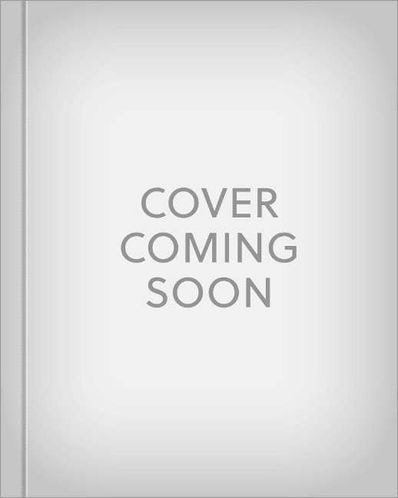
Anatomy Rocks
Brand: Rodolphe Lachat
This incredible box contains 30 collectible, frameable, and mailable deluxe postcards, includes the iconic and fantastic works of: Bedelgeuse, Charlie Immer, Kikyz1313, Hiné Mizushima, Cal Redback, Michael Reedy, Thomas Robson, Mark Ryden, Alvaro Tapia Hidalgo, and Fernando Vicente.
Category: Arts & Entertainment > Hobbies & Creative Arts > Arts & Crafts